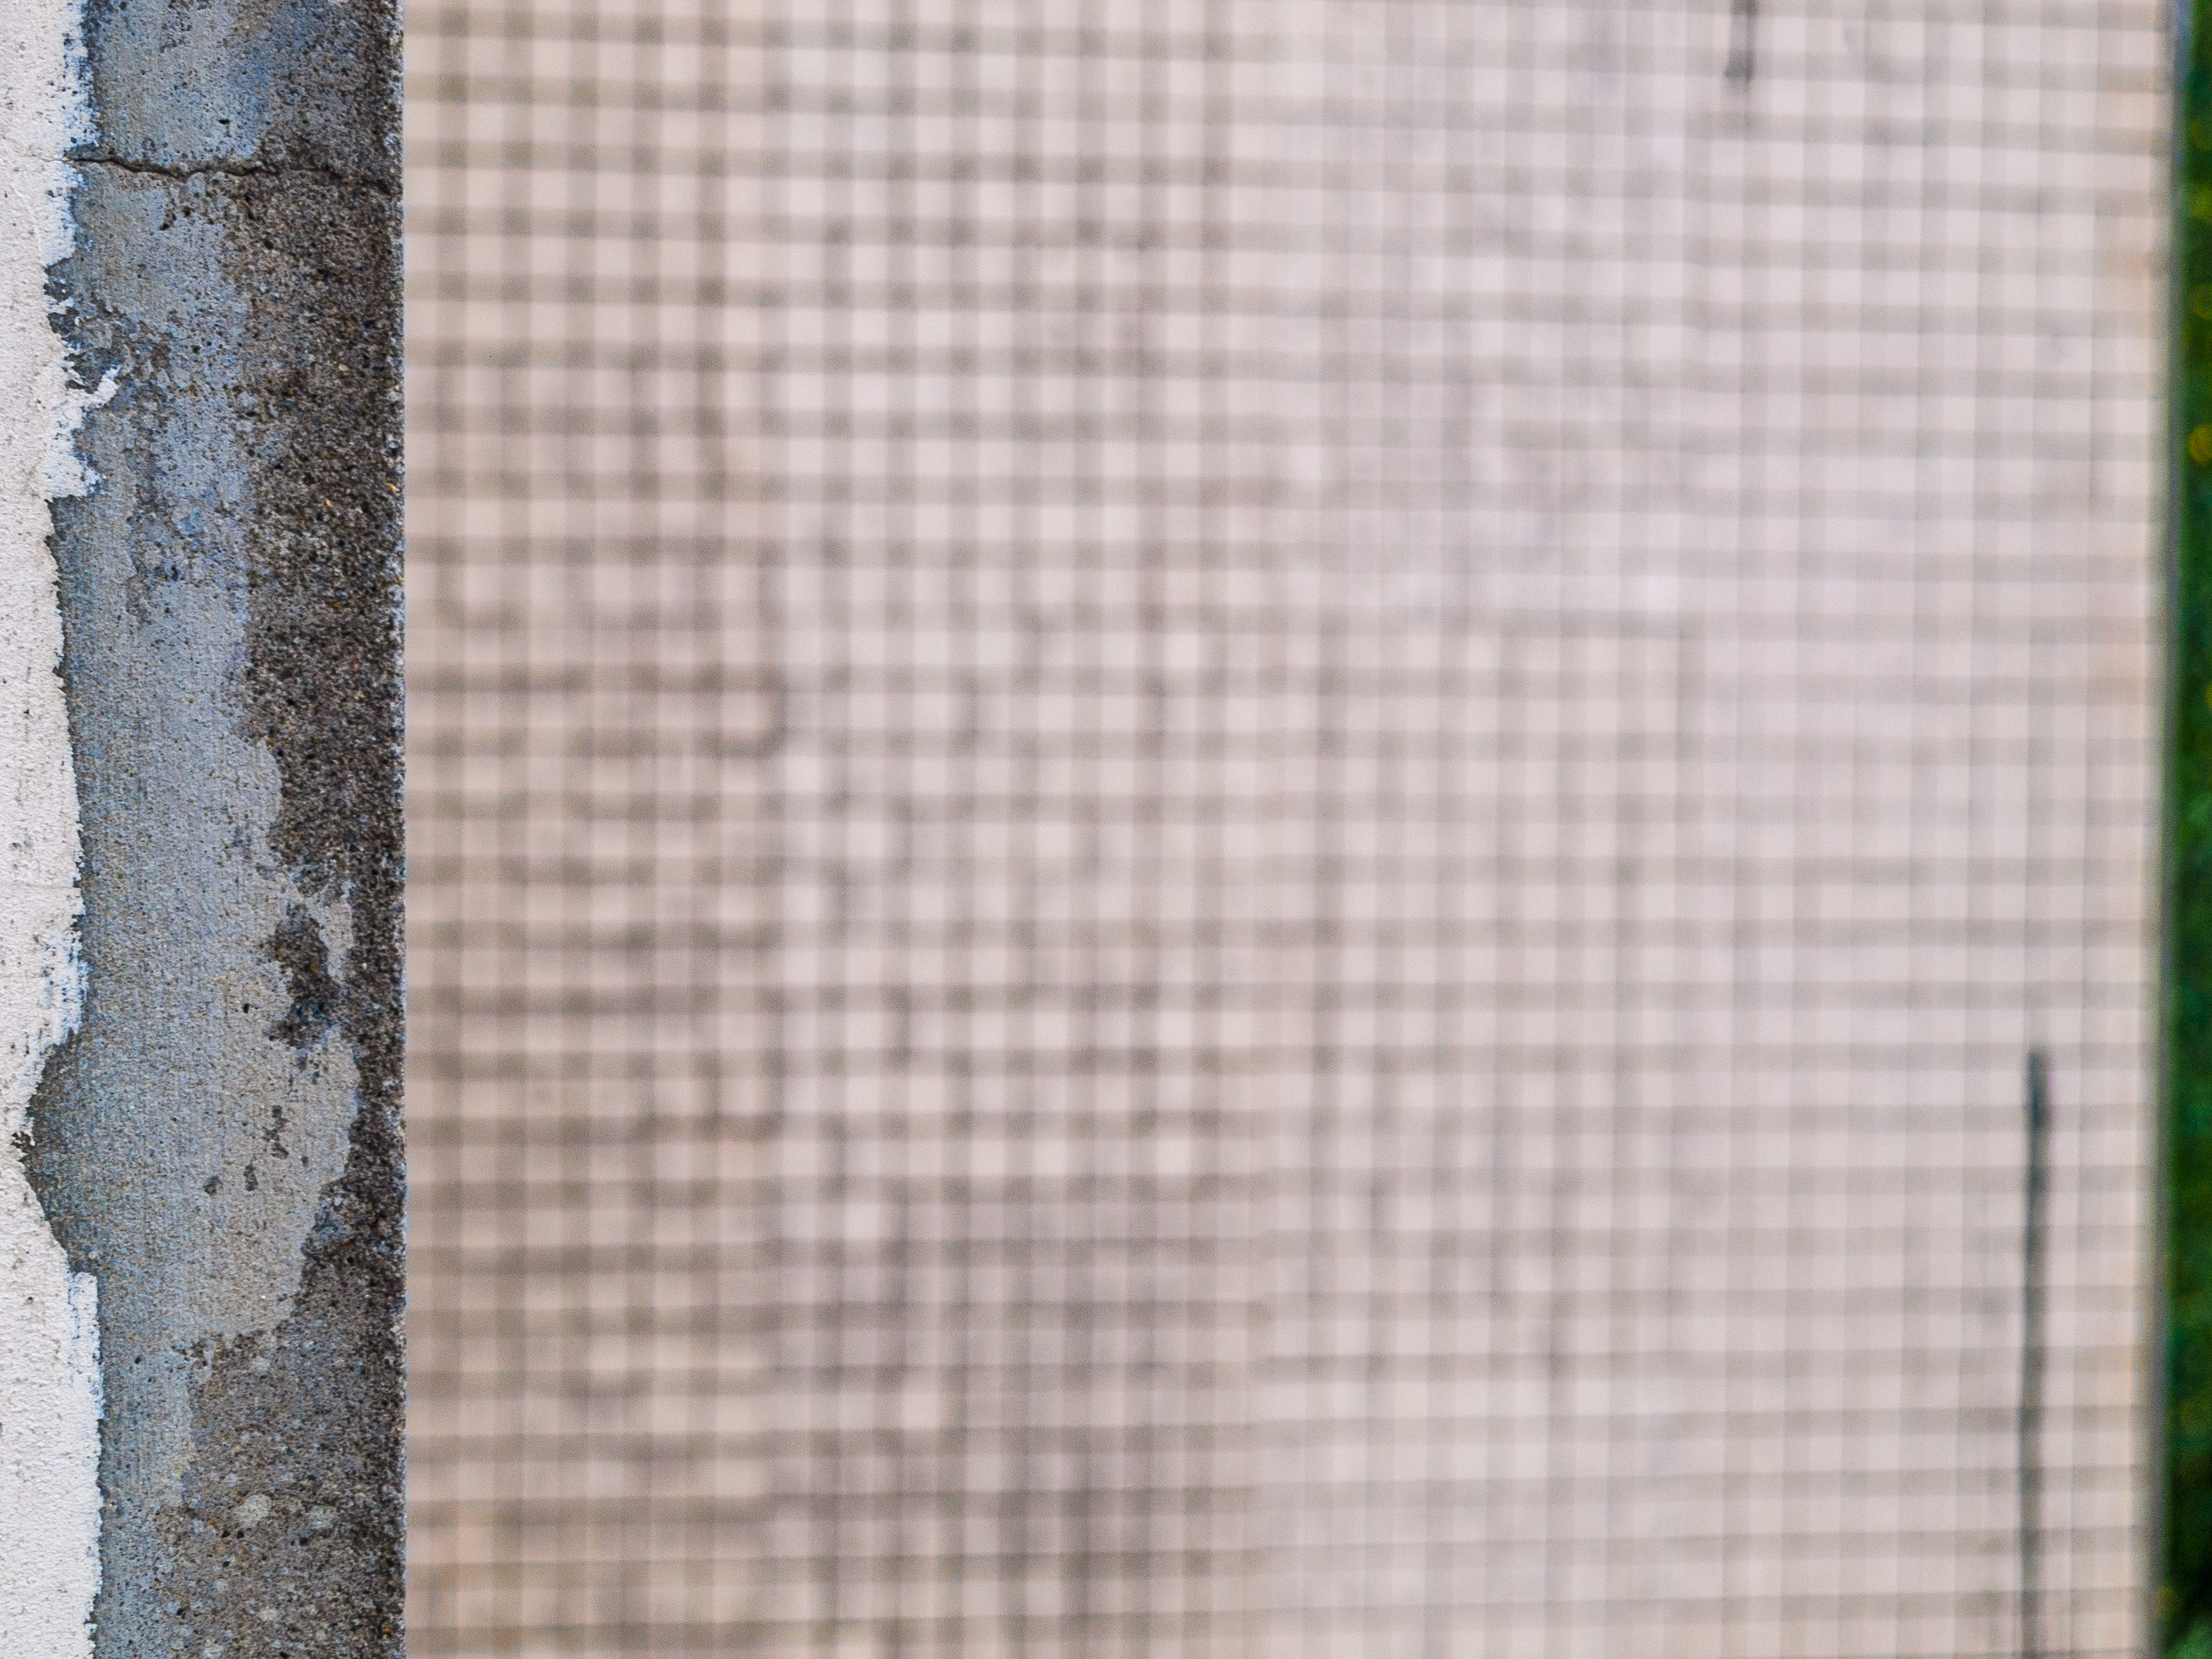
images, rectangle, wood, mesh, door, font, tartan, Tints and shades, plaid, pattern, composite material, shade, tablecloth, linens, flooring, net, window treatment, curtain, road surface, circle, metal, concrete, facade, glass, chain link fencing, woven fabric, symmetry, tile, grille, room, asphalt, shadow, brickwork, cement, quilt, ceiling